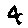
Label: 4